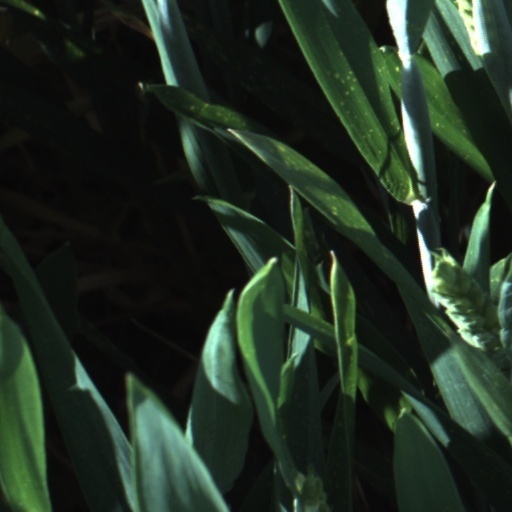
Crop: wheat